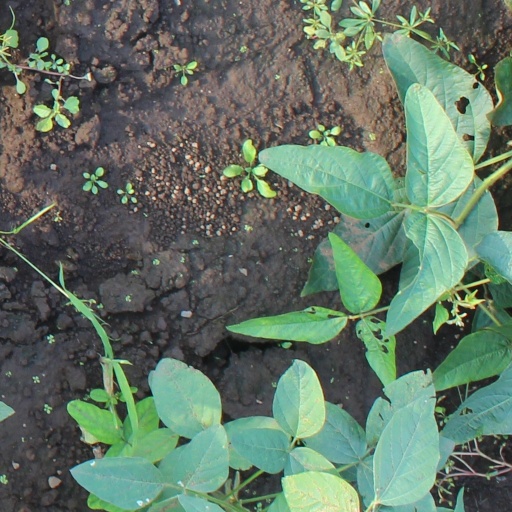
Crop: soybean